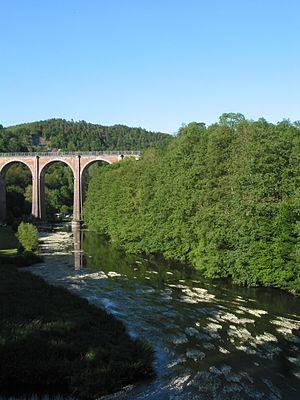
Herbeumont (Belgique) le viaduc sur la Semois.
Herbeumont est une commune francophone de Belgique située en Région wallonne dans la province de Luxembourg, ainsi qu’un village où siège son administration.